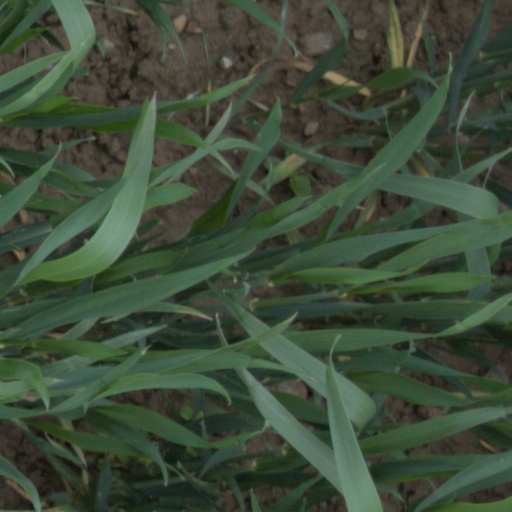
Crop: wheat